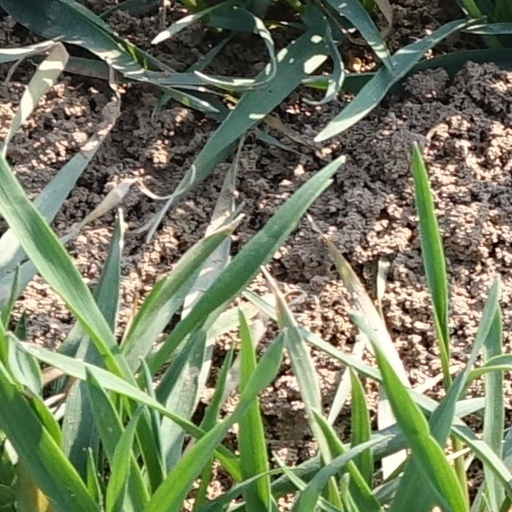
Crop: wheat